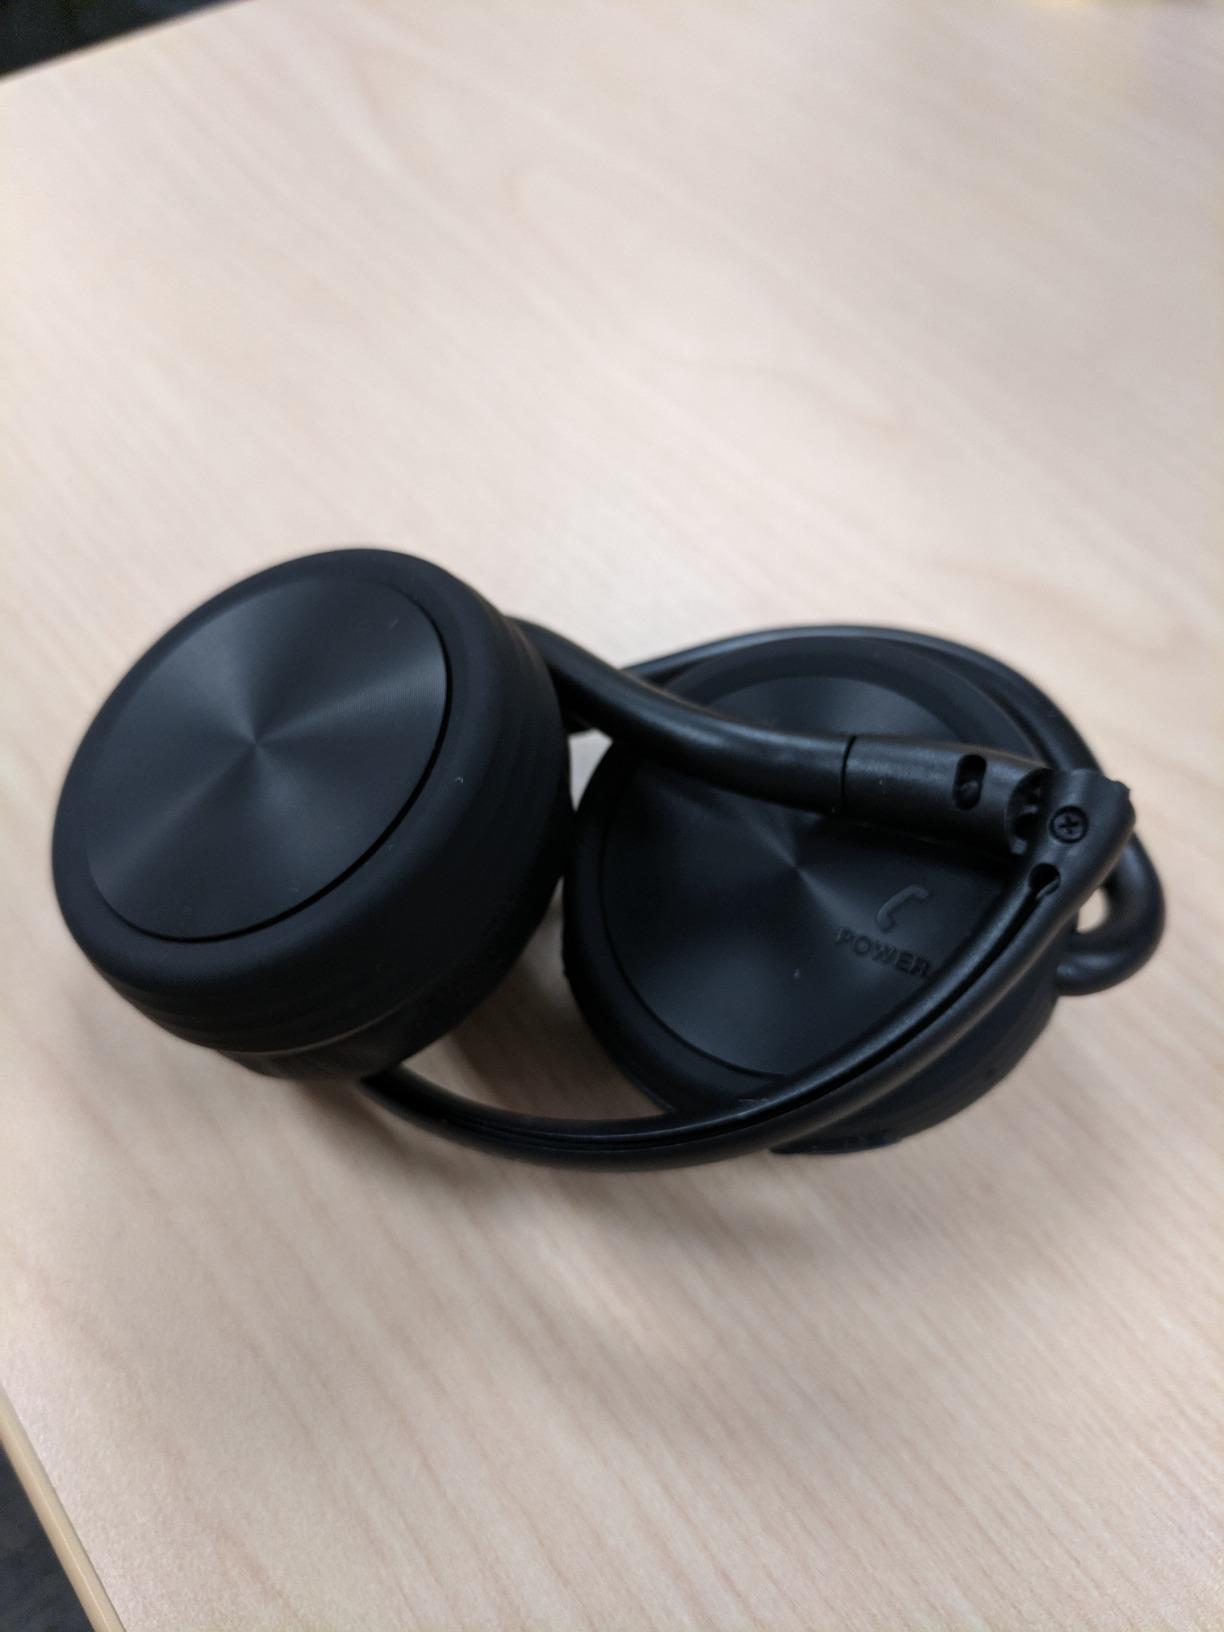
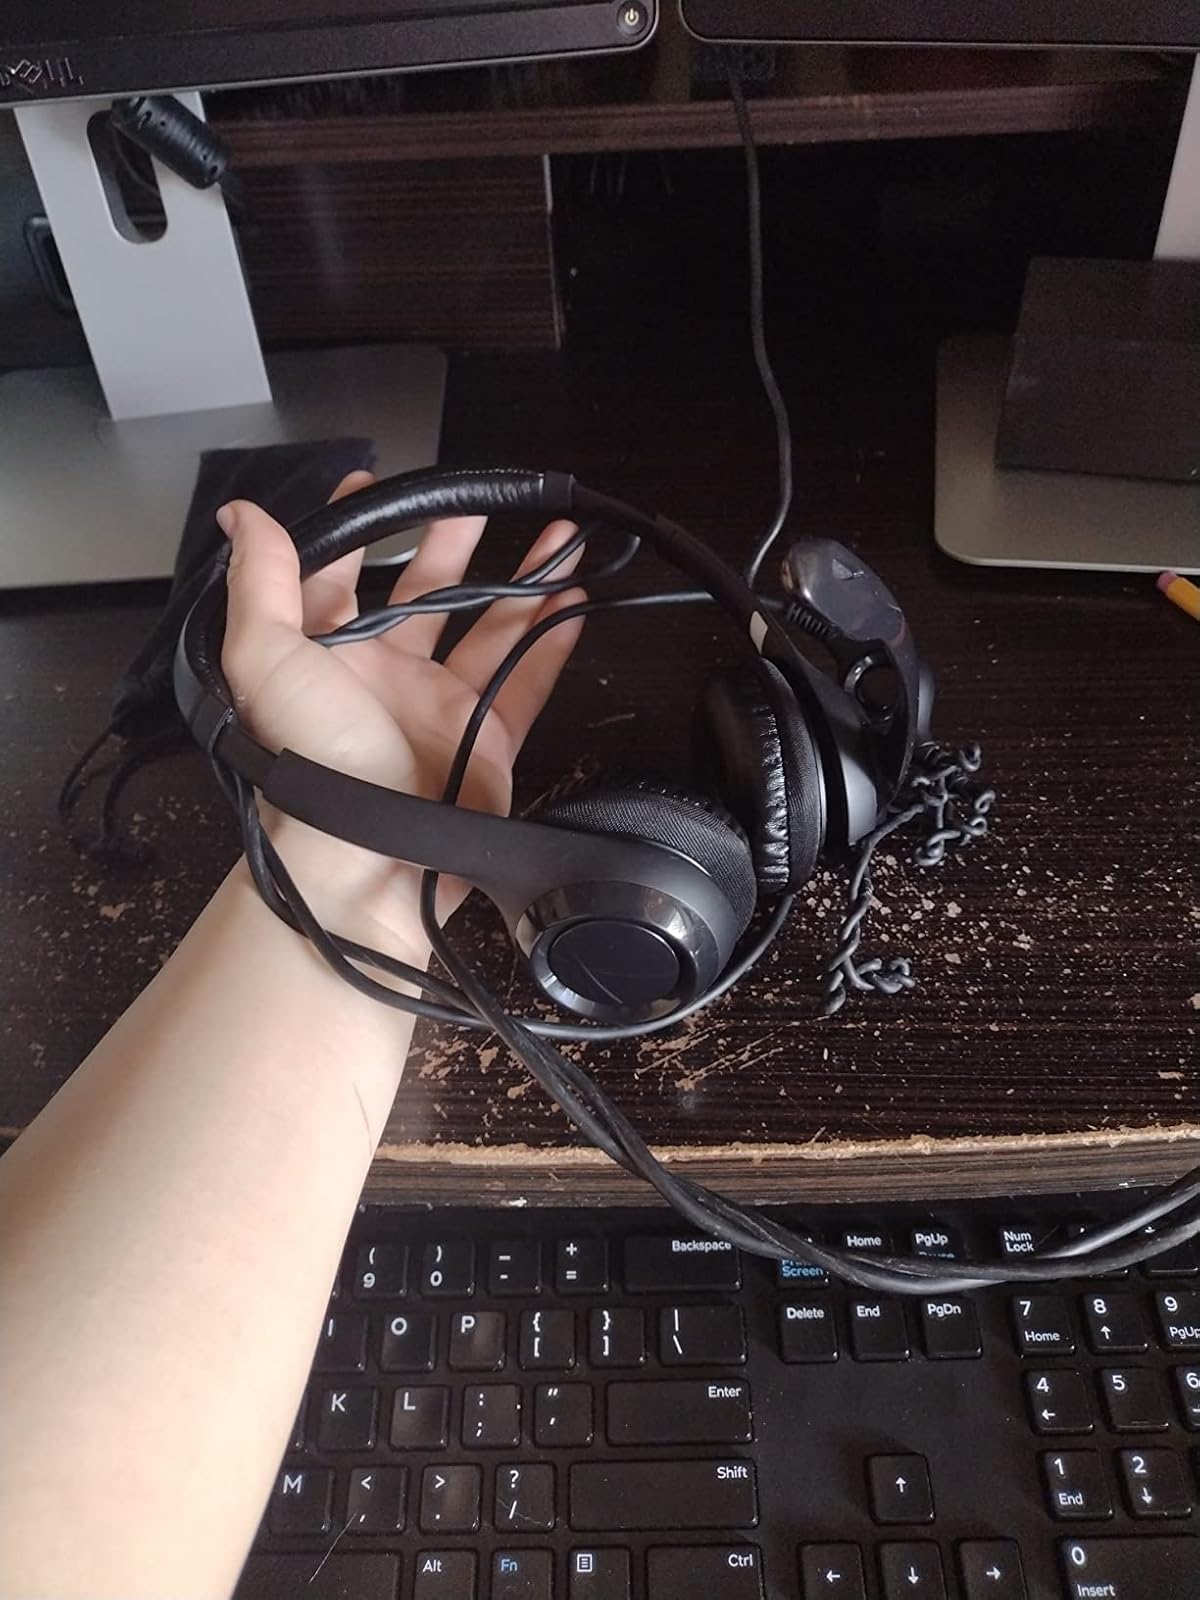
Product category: headphones
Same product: no